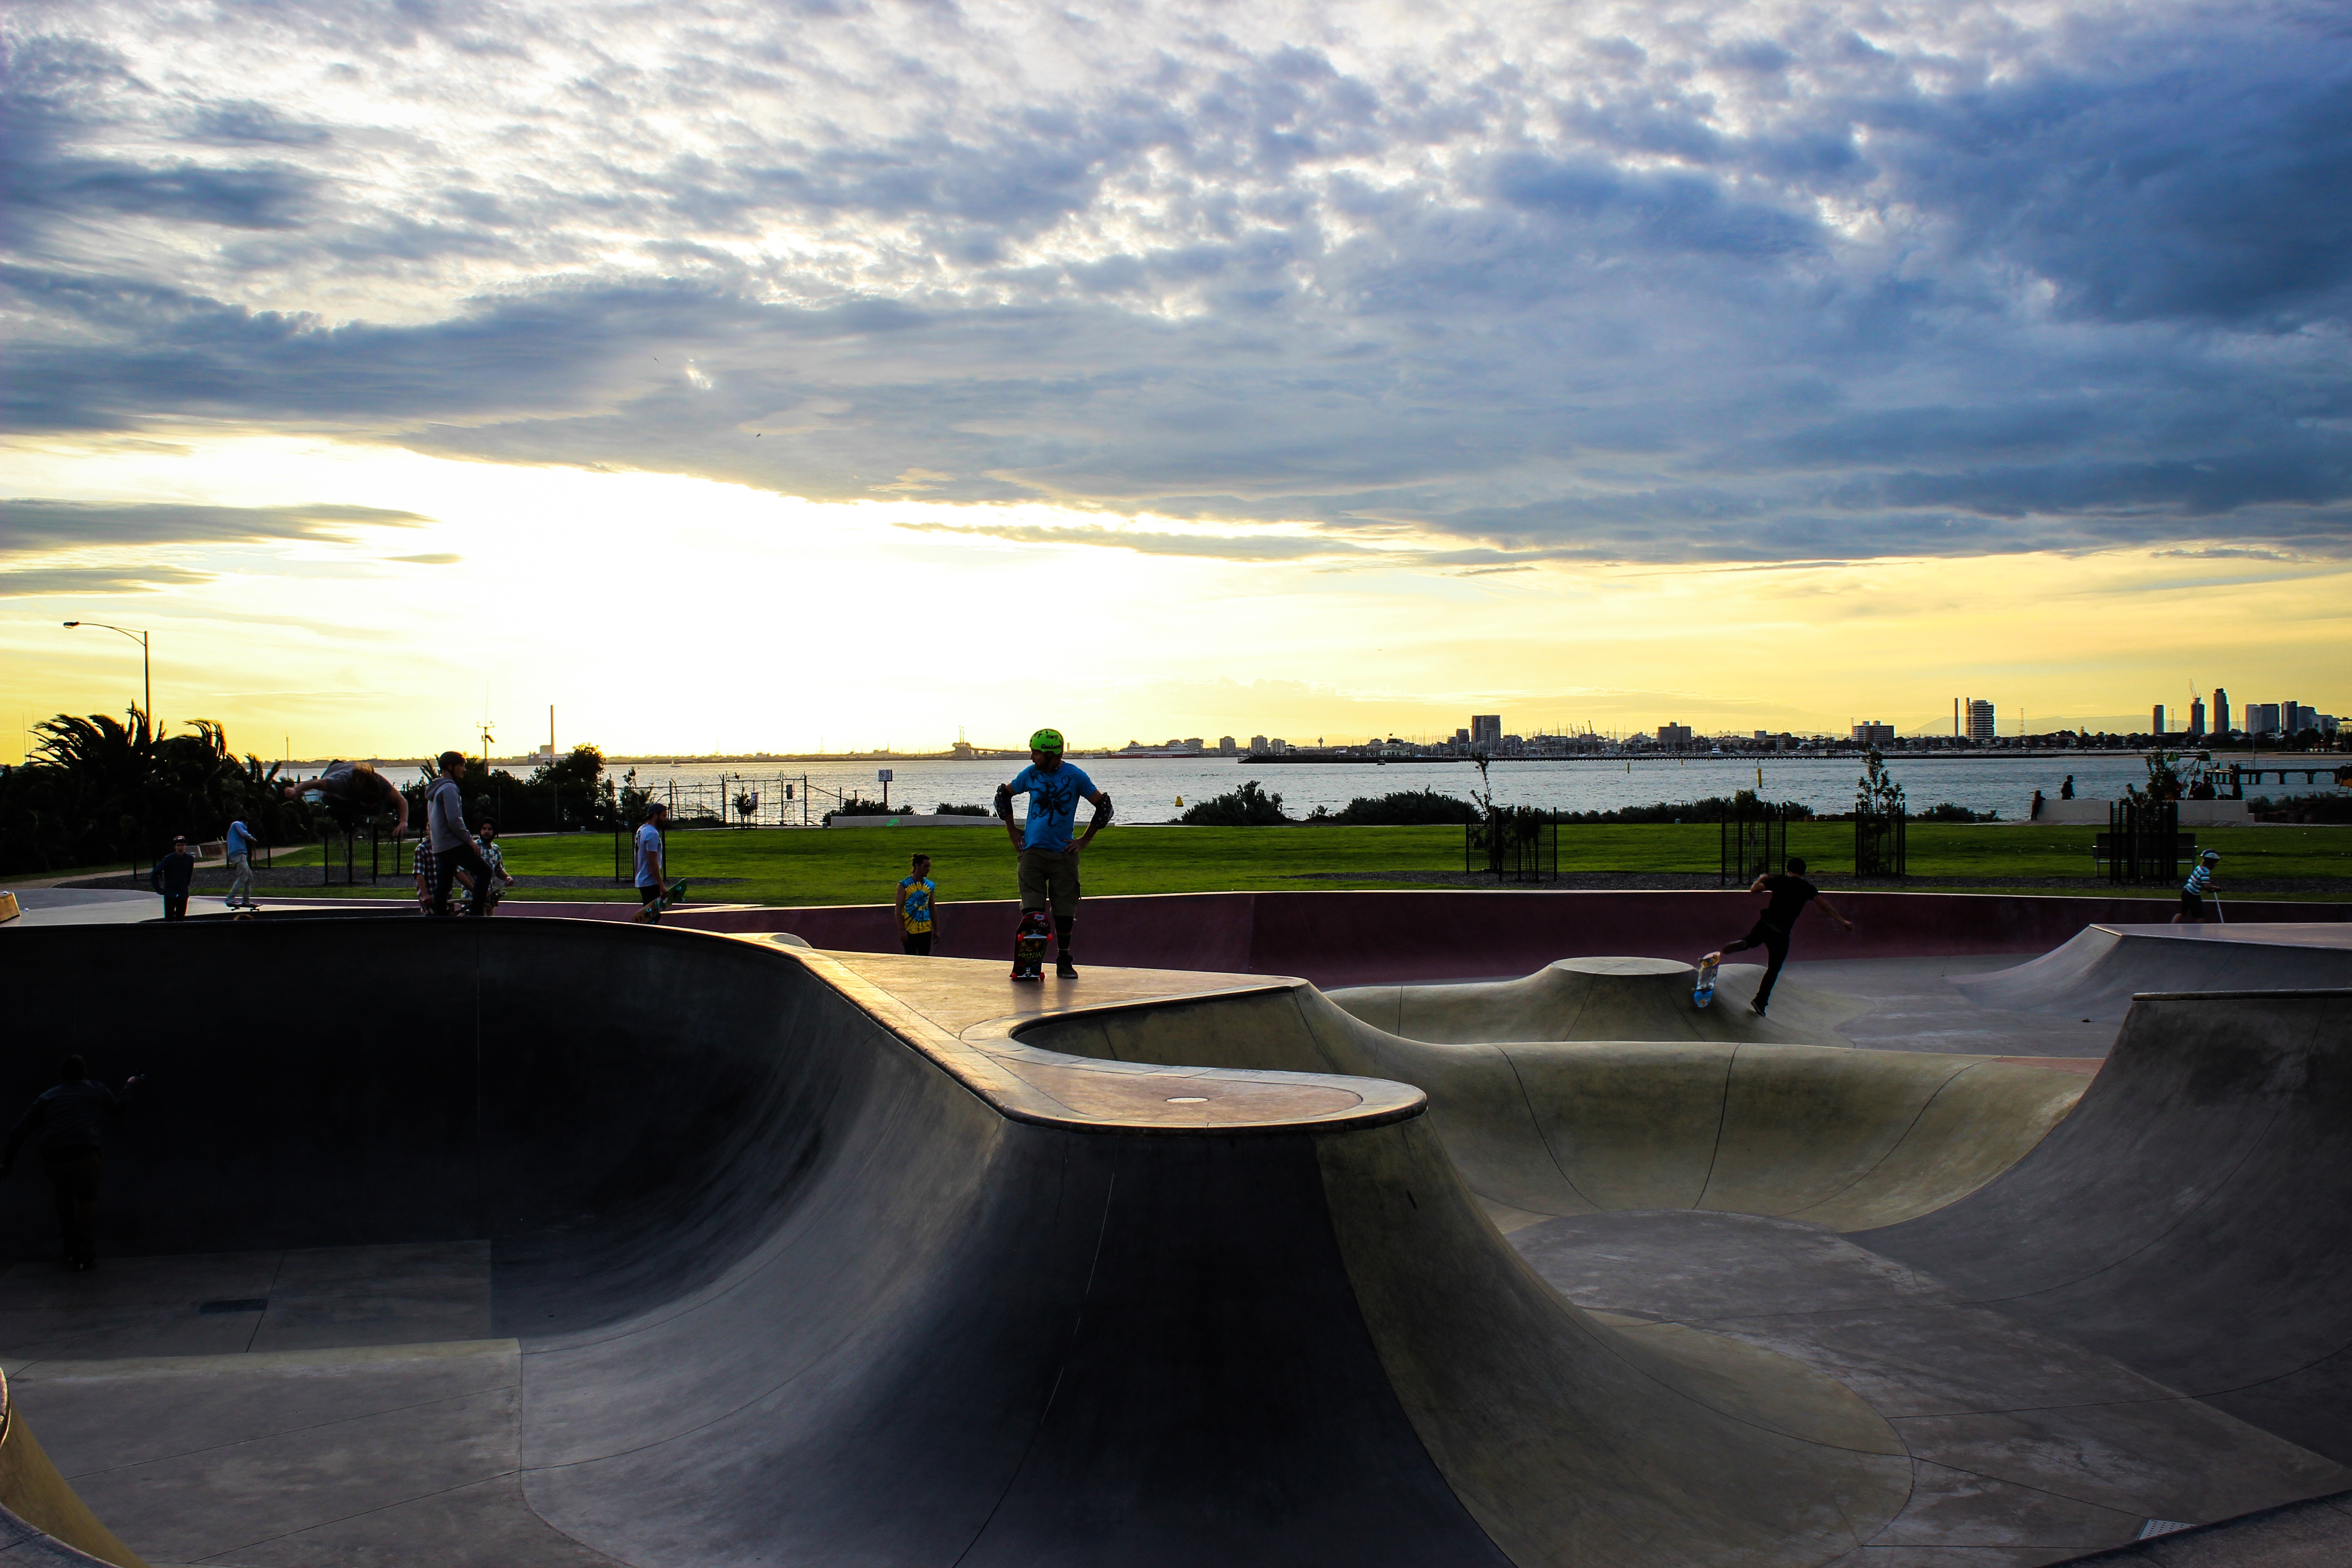
sky, board, sunset, photography, reflection, park, atmosphere of earth, sport venue